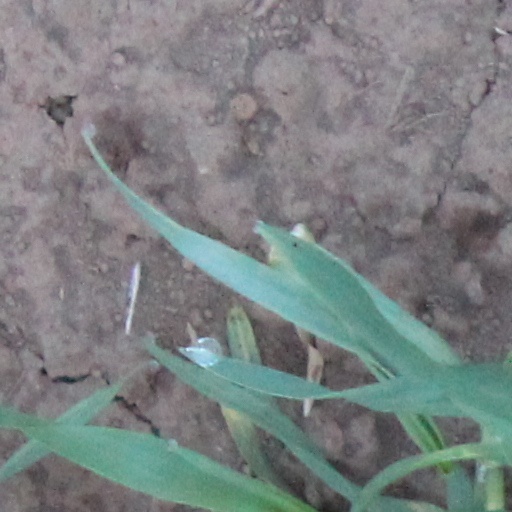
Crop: wheat